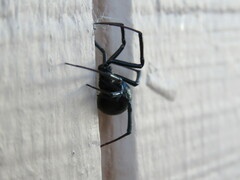
Species: Lactrodectus_hesperus